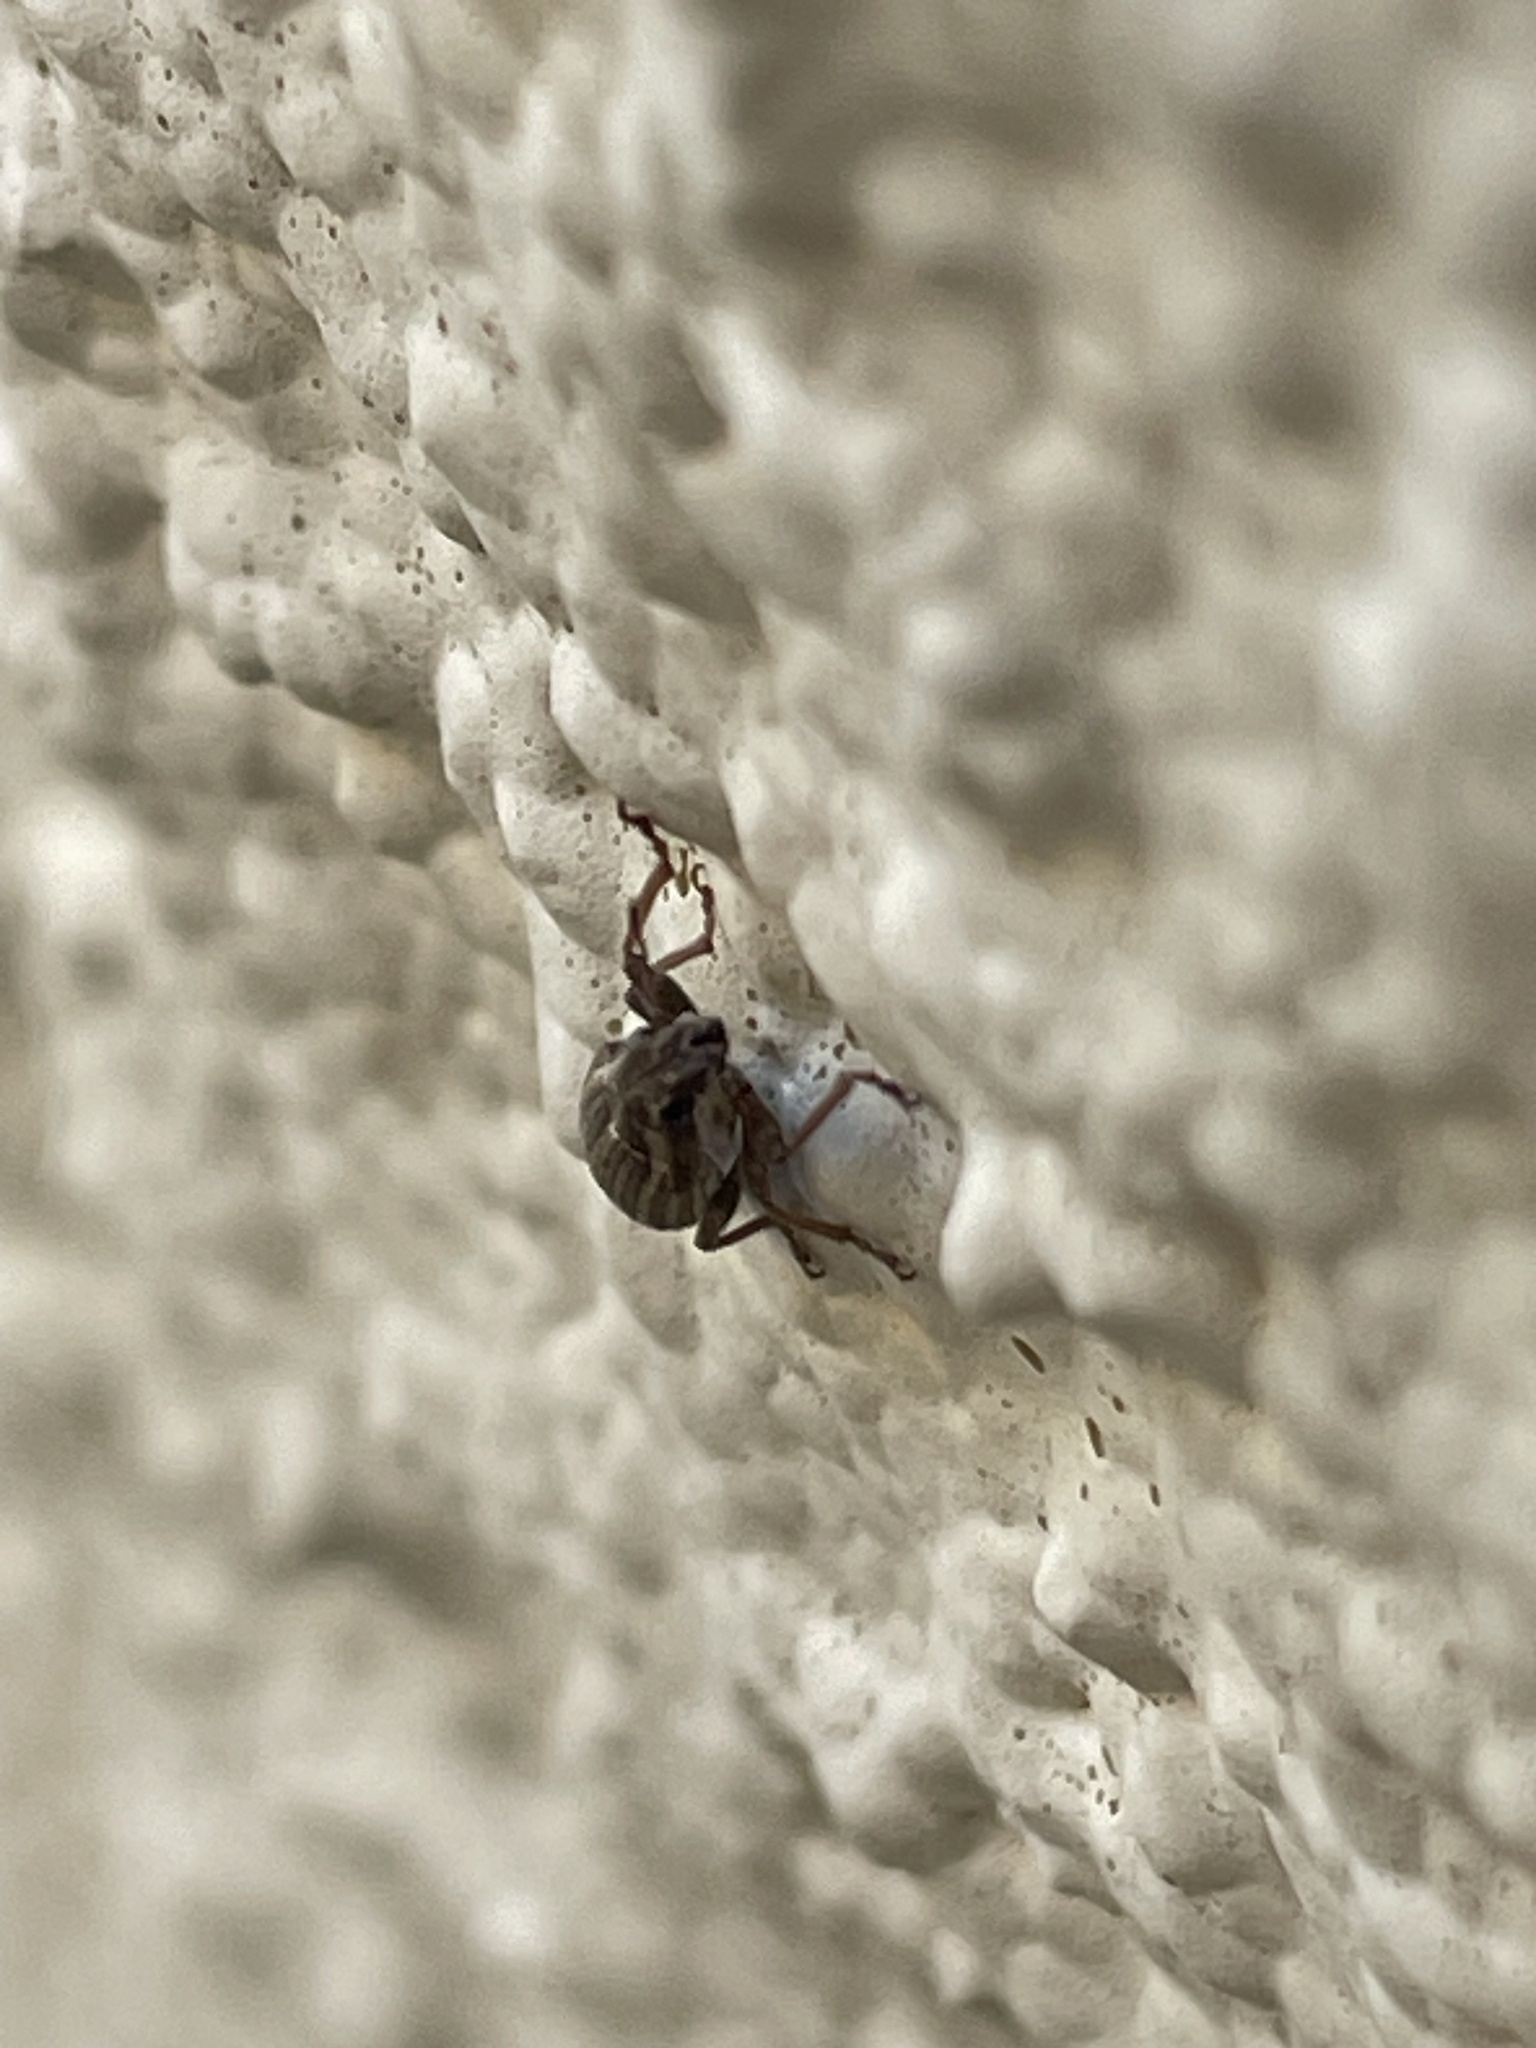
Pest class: pea_leaf_weevil